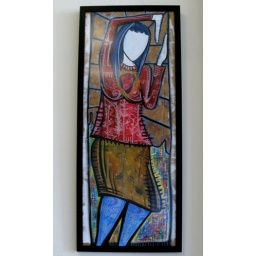
girl in a box